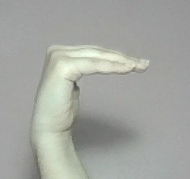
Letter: haa